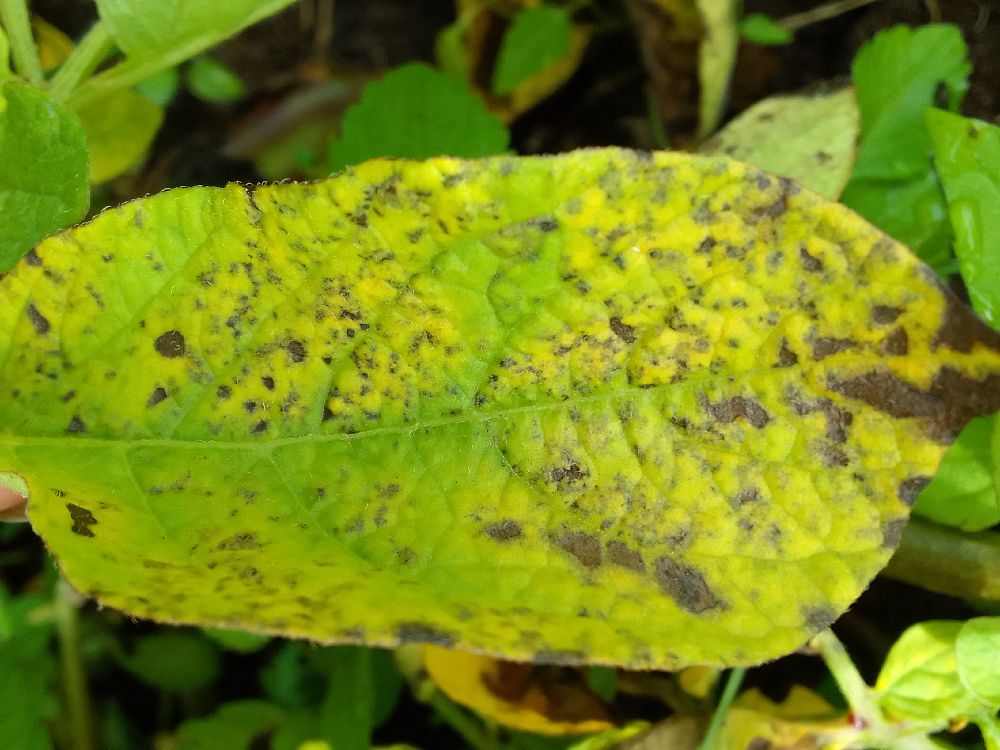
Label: Early blight